ARA Almirante Irízar

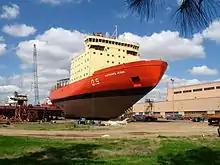
"Almirante Irízar" undergoing repairs at Tandanor shipyard in 2011.

After a long period in Puerto Belgrano due to legal issues surrounding the incident, "Irízar" finally arrived in Buenos Aires on 3 September 2008 to be taken to Tandanor's shipyard for repairs. Repairs were expected to be completed in 2010 but continued into 2011, and were supervised by Norwegian shipyard Aker Yards. , the refit had thus far cost over million and the ship was not expected to be ready until late 2013. In , it was disclosed that the ship was still awaiting the necessary repairs and that sea trials had been delayed by a year, with oppositors claiming the money spent —some million plus another million in contracting supplying vessels— could have been used to buy a new ship; a month later, it was announced that work regarding control panels was still pending.